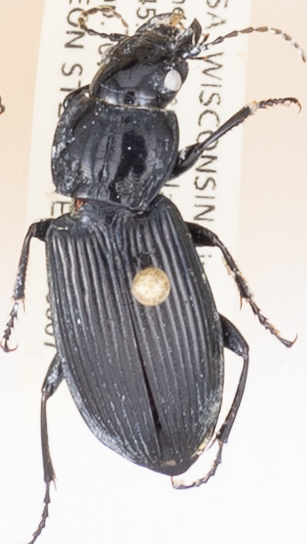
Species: Pterostichus melanarius melanarius
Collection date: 2018-08-07
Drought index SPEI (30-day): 0.48
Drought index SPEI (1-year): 0.142
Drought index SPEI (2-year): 2.01